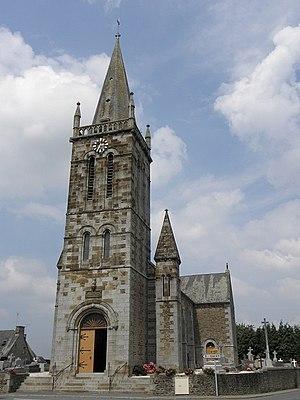
Église paroissiale de Montanel (50).
Montanel est une ancienne commune française, située dans le département de la Manche en région Normandie, peuplée de 345 habitants, devenue le 1ᵉʳ janvier 2017 une commune déléguée au sein de la commune nouvelle de Saint-James.